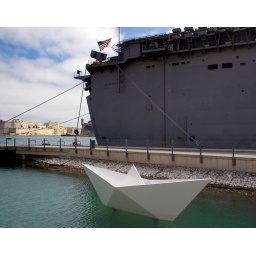
An oversize replica origami paper ship alongside the USS Nassau in Grand Harbour, Malta